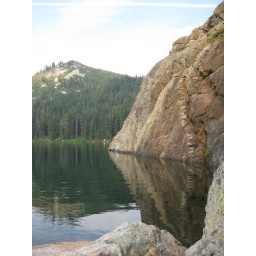
the lake looked like glass just in time for our after climb swim